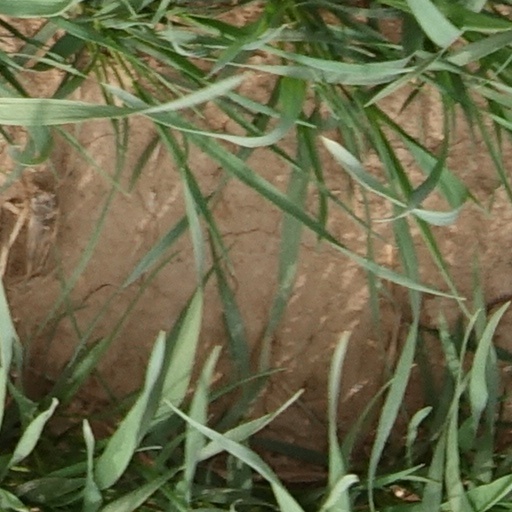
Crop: wheat